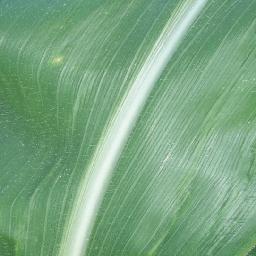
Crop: corn
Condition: (maize)_healthy